Dodge 'Em

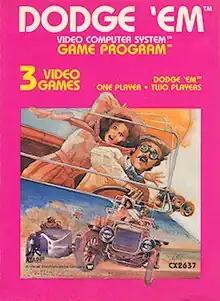

Dodge 'Em is a driving-themed maze game programmed by Carla Meninsky and published in 1980 by Atari, Inc. for the Atari VCS (later renamed to the Atari 2600). Similar to Sega's 1979 "Head On" arcade game, "Dodge 'Em" is played on a single screen of four concentric roadways. Sears released the game for the "Sears Video Arcade" as Dodger Cars.